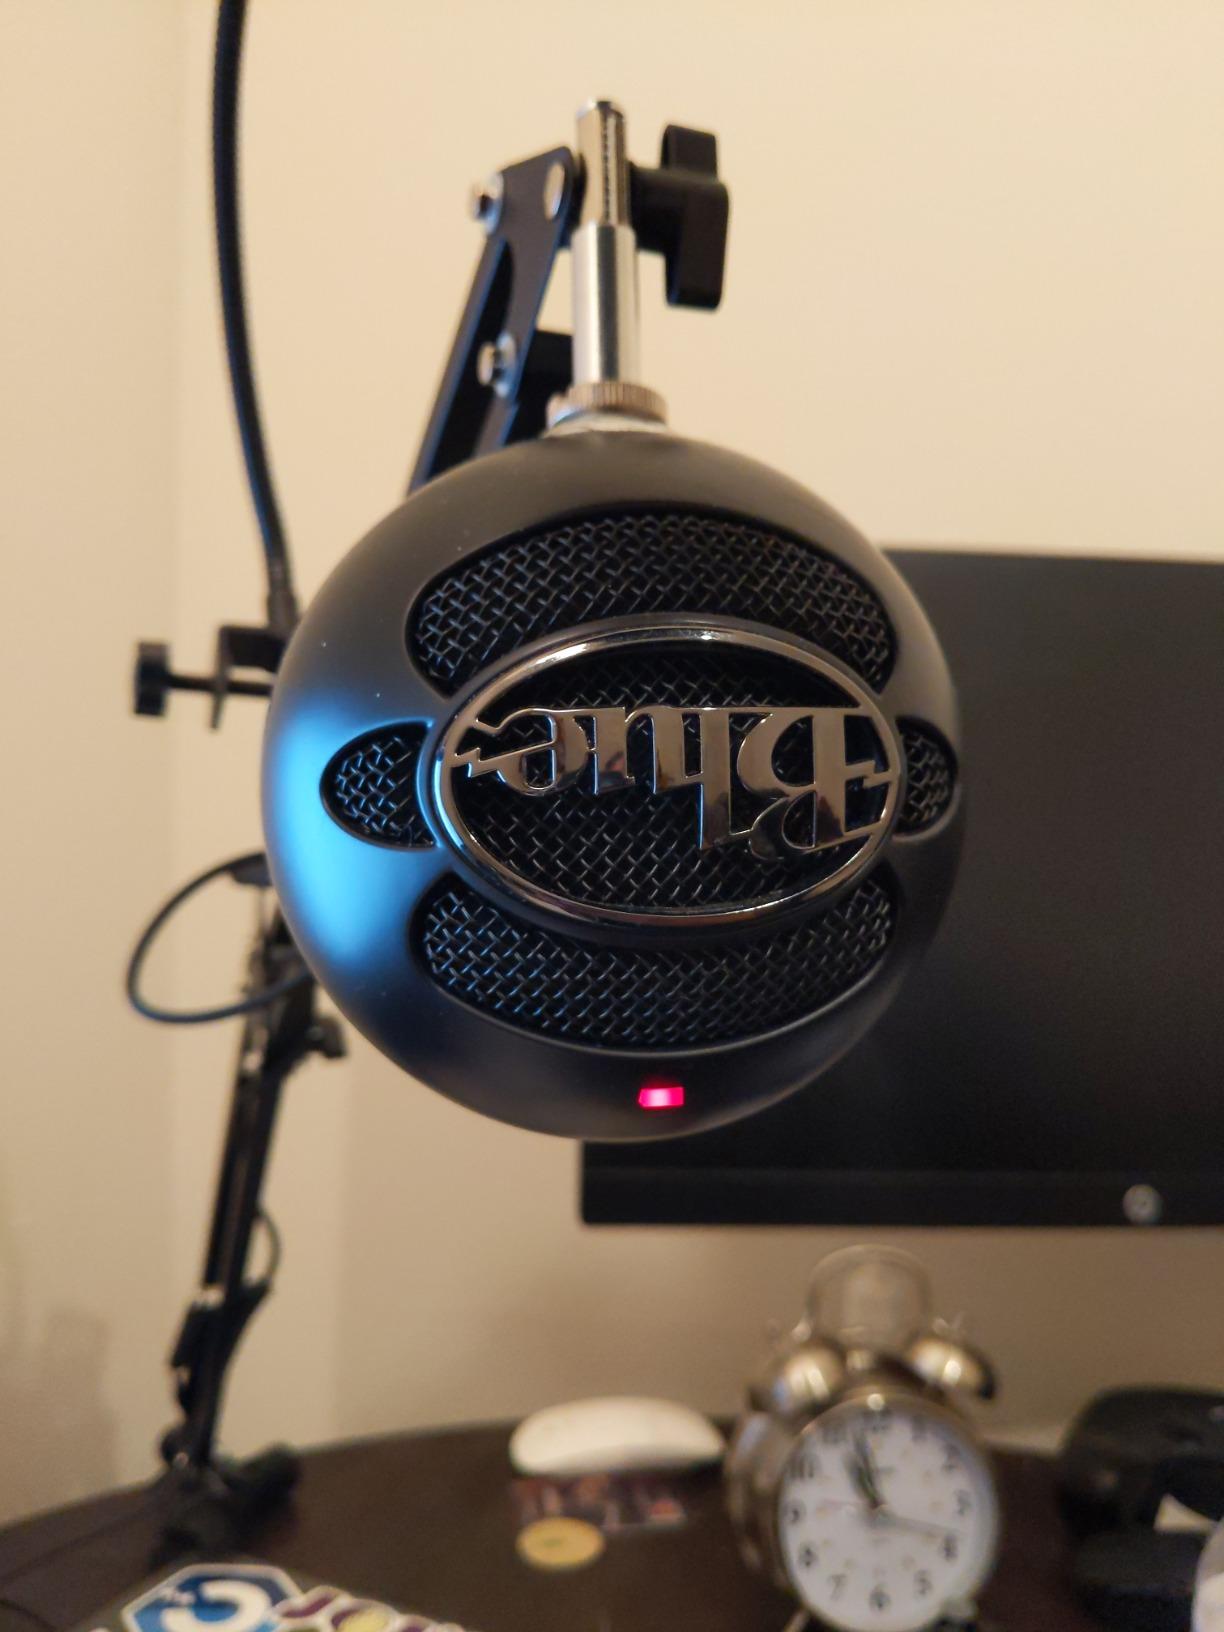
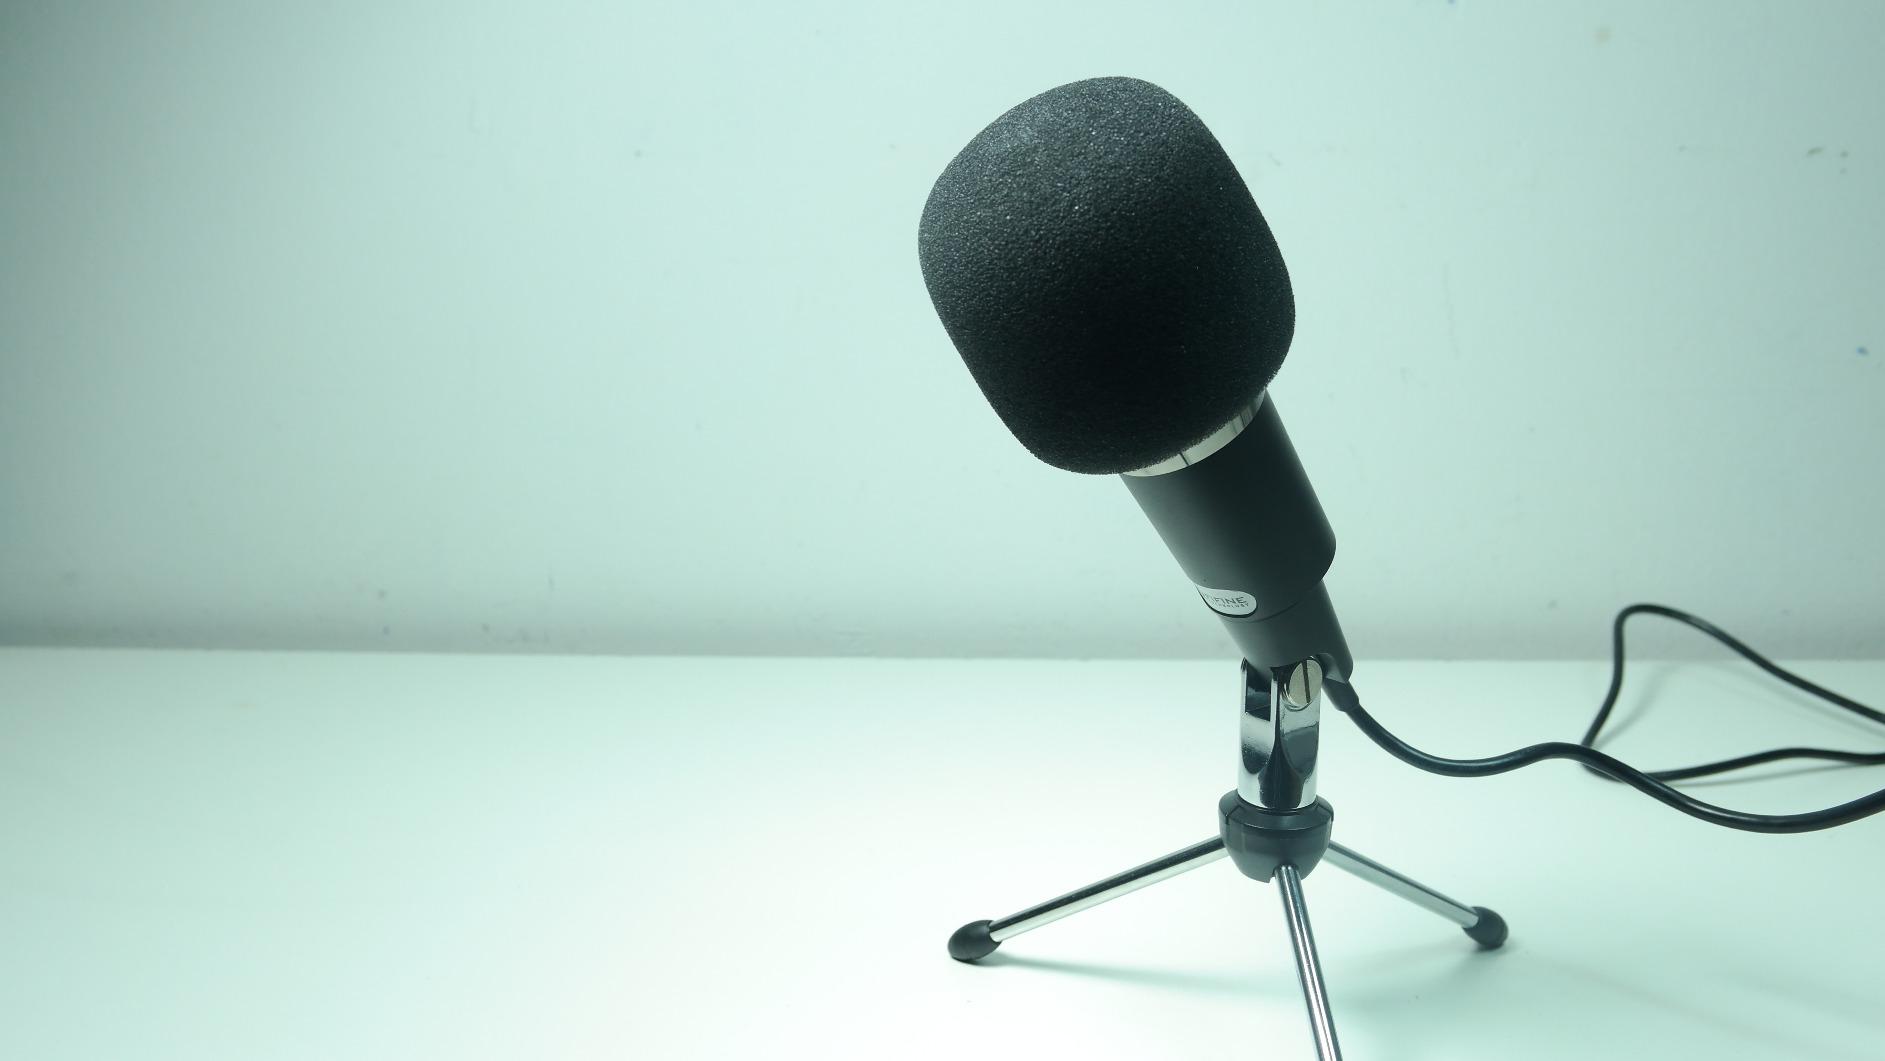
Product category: microphone
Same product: no